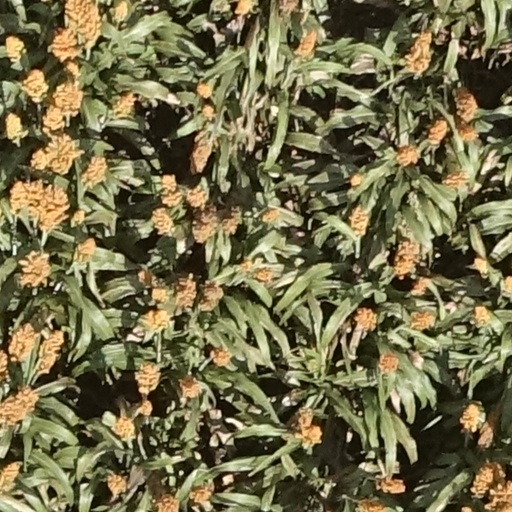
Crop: sorghum